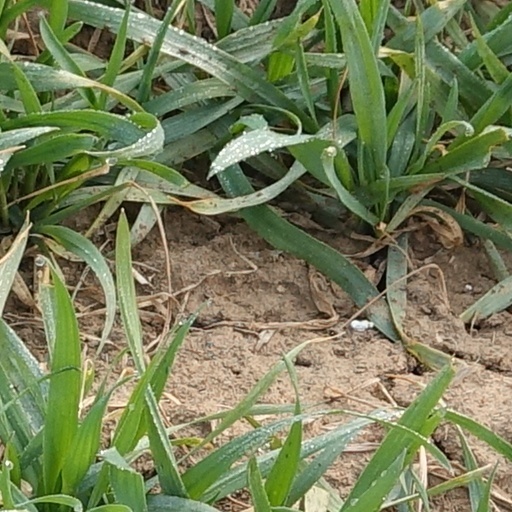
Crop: wheat